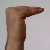
The image shows a hand gesture representing a space in Indian Sign Language.